Inner Circle (professional wrestling)

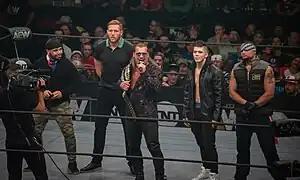
Members of the Inner Circle in October 2019 during a segment on AEW Dynamite

The Inner Circle's success continued at the Full Gear pay-per-view on November 9, as Santana and Ortiz defeated the Young Bucks while Jericho successfully retained the AEW World Championship over Cody. On the episode of "Dynamite" after Full Gear, Jericho and Guevara challenged SoCal Uncensored (Frankie Kazarian and Scorpio Sky) for the AEW World Tag Team Championship, but they failed to win when Sky pinned Jericho with a small package, giving Jericho his first loss in AEW. On the November 27 episode of "Dynamite", Jericho successfully defended his world championship against Sky. In December, Jericho feuded with Jon Moxley, offering him a spot in the group and also bringing in Jeff Cobb as a "hired gun" to attack Moxley. Despite all this, Moxley defeated Jericho to win the AEW World Championship at Revolution on February 29, 2020, ending Jericho's inaugural AEW World Championship reign at 182 days.